Just A Way

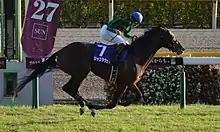
2013 Tenno Sho (Autumn)

Just A Way (Japanese ジャスタウェイ, foaled 8 March 2009) is a Japanese Thoroughbred racehorse. After showing useful, but unexceptional form in his early career he emerged as a major talent as a four-year old, with a win in the 2013 Autumn edition of the Tenno Sho. In March 2014 he ran outside Japan for the first time and won the Dubai Duty Free by more than six lengths. By April 2014 he was the top-rated horse in the world and retained his position throughout the year.